Kooradakka

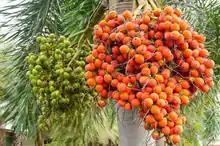
Kamuku (Malayalam)Tree with bunches of fruits

The small variety of areca nut (botanical name Areca catechu) is termed in Malayalam as kooradakka. The "adakka" or "kamuku" as it is called locally is grown in south India mainly in Kerala, Tamil Nadu, Karnataka and Andhra Pradesh. Vattamkulam village in Malappuram district of Kerala is historically renowned for its special kooradakka. Areca nut is also popularly known as the supari or common chewing nut.